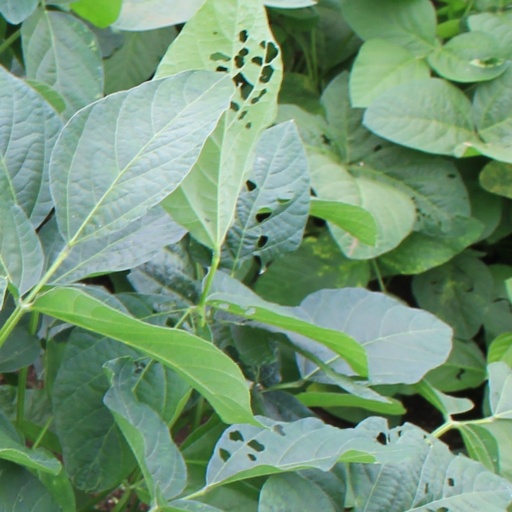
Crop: soybean